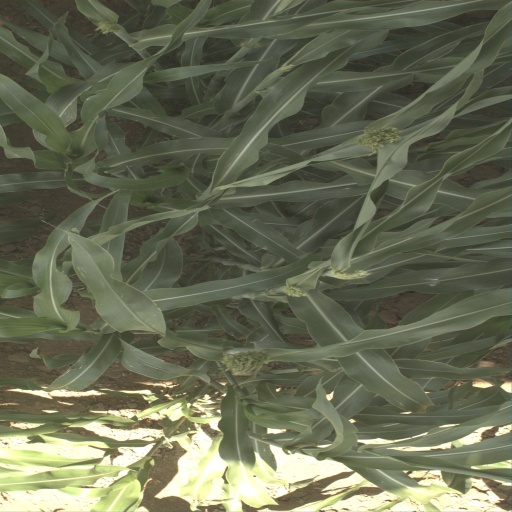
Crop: sorghum